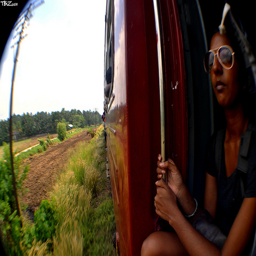
A woman is holding on to a rail sitting by the door of a train.
The man in the sunglasses hangs out of the door.
A dark skinned girl wearing sunglasses riding on a train.
A lady on a passenger train looking out a doorway.
A fisheye lens view of a woman riding a train through the countryside.